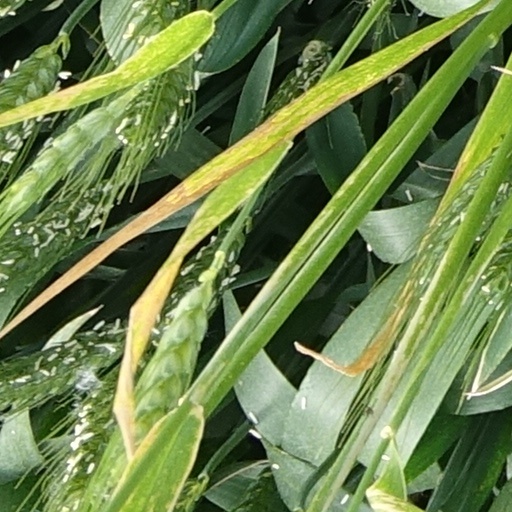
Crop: wheat